Acetylcholine

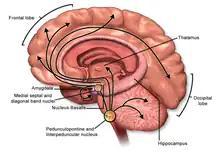
Acetylcholine pathway.

Acetylcholine functions in both the central nervous system (CNS) and the peripheral nervous system (PNS). In the CNS, cholinergic projections from the basal forebrain to the cerebral cortex and hippocampus support the cognitive functions of those target areas. In the PNS, acetylcholine activates muscles and is a major neurotransmitter in the autonomic nervous system.